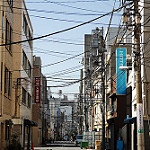
Label: street